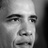
Emotion: neutral